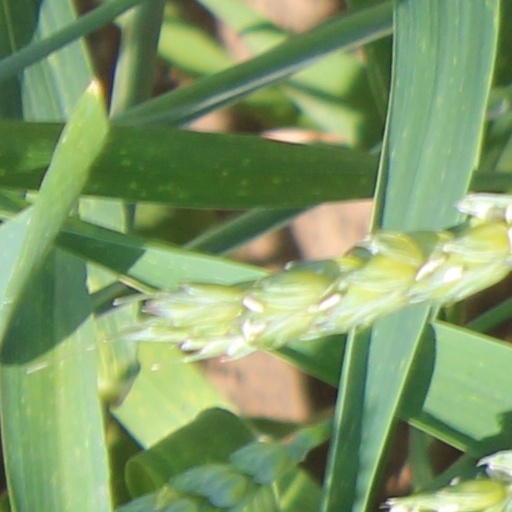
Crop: wheat